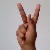
The image shows a hand gesture representing the letter 'K' in Indian Sign Language.